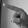
ASL letter: P